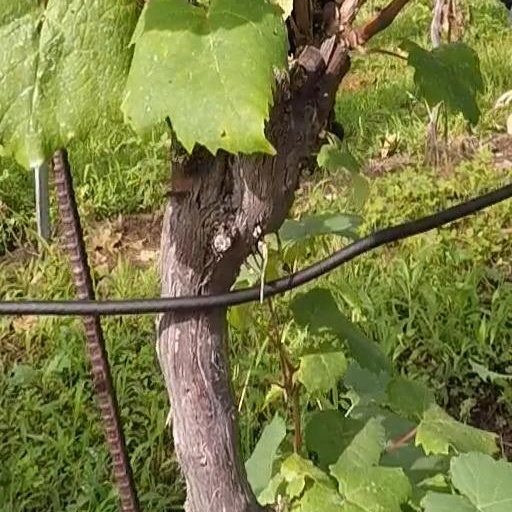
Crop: grape